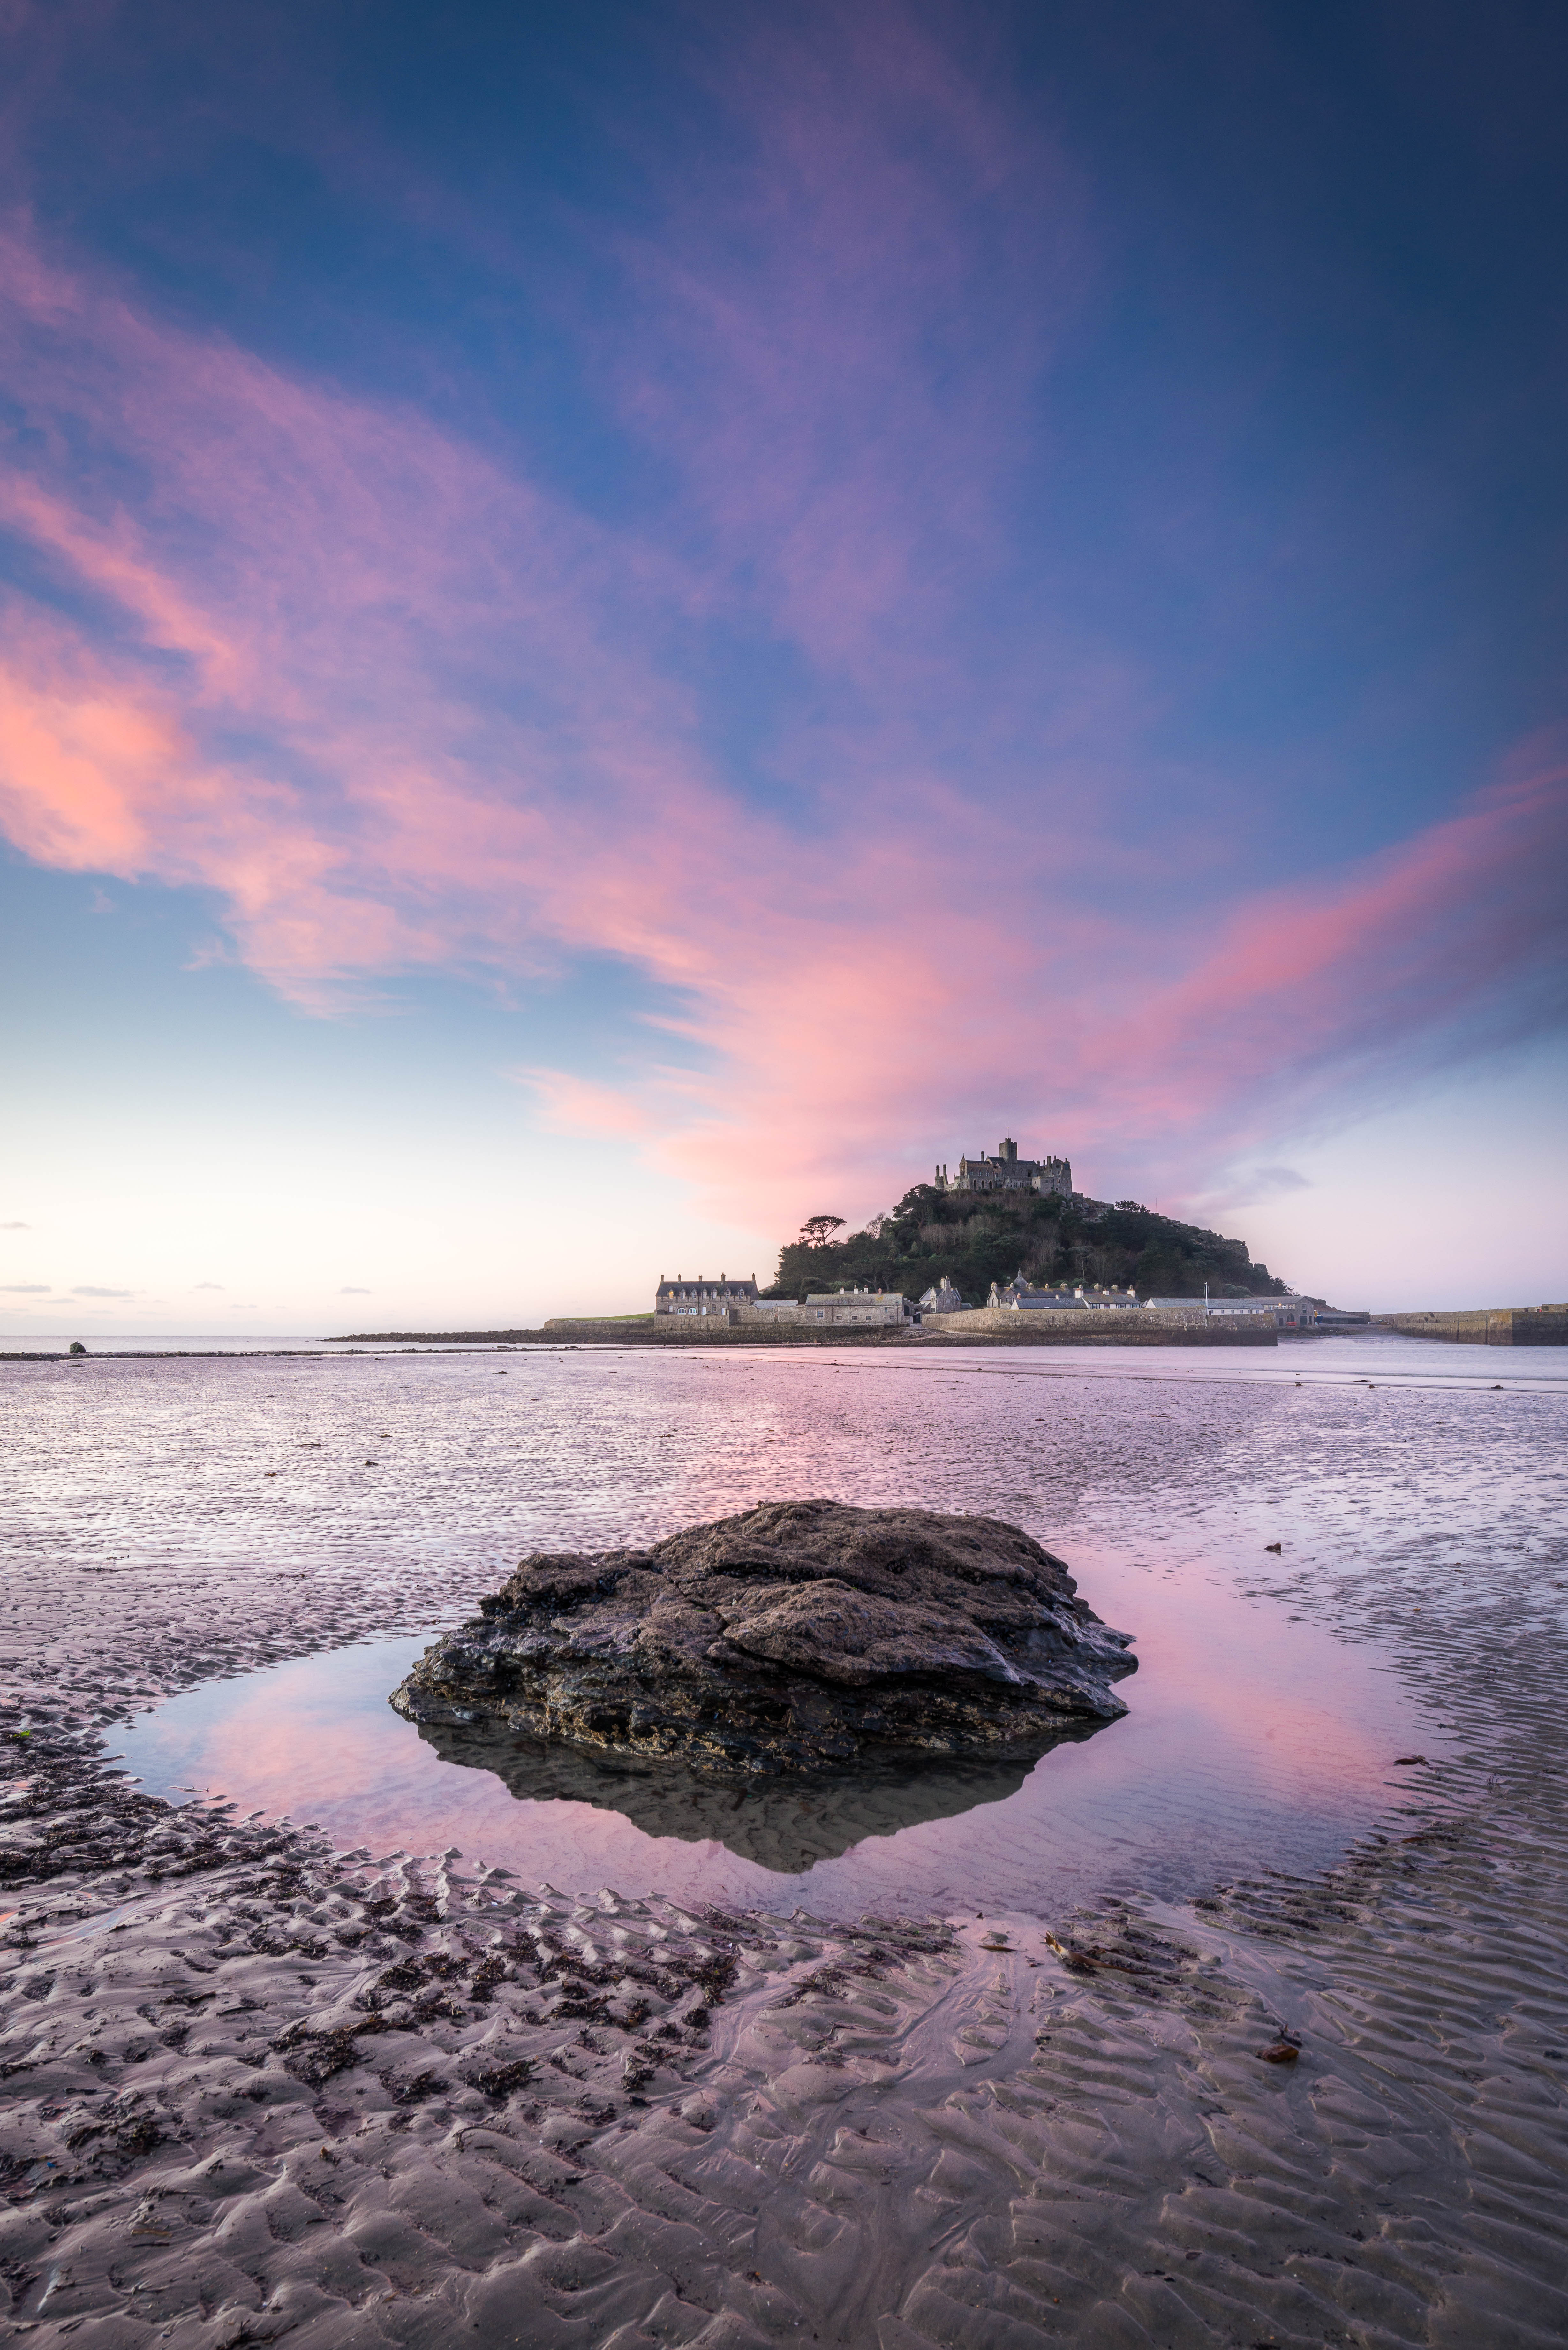
beach, landscape, sea, coast, sand, rock, ocean, horizon, cloud, sky, sunrise, sunset, sunlight, morning, shore, wave, dawn, dusk, evening, reflection, bay, body of water, meteorological phenomenon, wind wave